Gnostic Apocalypse of Peter

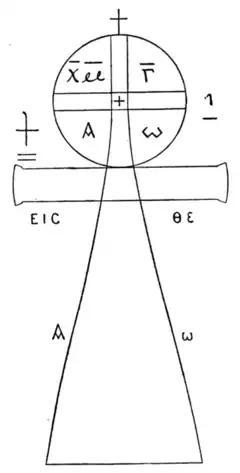
A Gnostic cross, from the Bruce Codex

The Gnostic Apocalypse of Peter, also known as the Coptic Apocalypse of Peter and Revelation of Peter, is the third tractate in Codex VII of the Nag Hammadi library. The work is associated with Gnosticism, a sect of early Christianity, and is considered part of the New Testament apocrypha and a work of apocalyptic literature. It was likely originally written in the Koine Greek language and composed around 200 CE. The surviving manuscript from Nag Hammadi is a poor-quality translation of the Greek into Coptic, and likely dates from the 4th century.